I Love Lisa

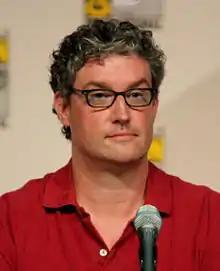
A man with glasses and a red shirt is sitting in front of a microphone.

This was the first episode Frank Mula wrote for "The Simpsons". Mula had previously worked with "Simpsons" executive producer Sam Simon at another Gracie Films show. This was the first season four episode that Wes Archer directed. Jeff Martin and Mula wrote the music for the President's Day pageant. Michael Carrington guest-stars in the episode as Sideshow Raheem, one of Krusty's old sideshows from the 70s.